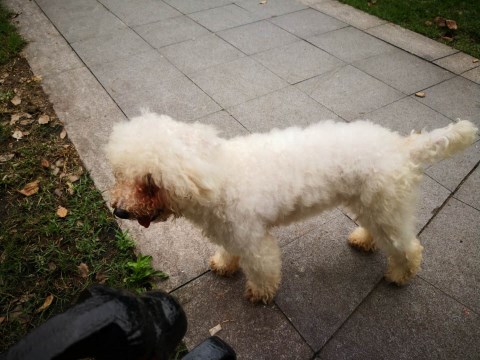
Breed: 3083-n000117-Bichon_Frise